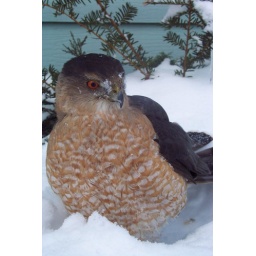
It crashed in to my picture window and was dazed for a little while. The eyes are red naturally.